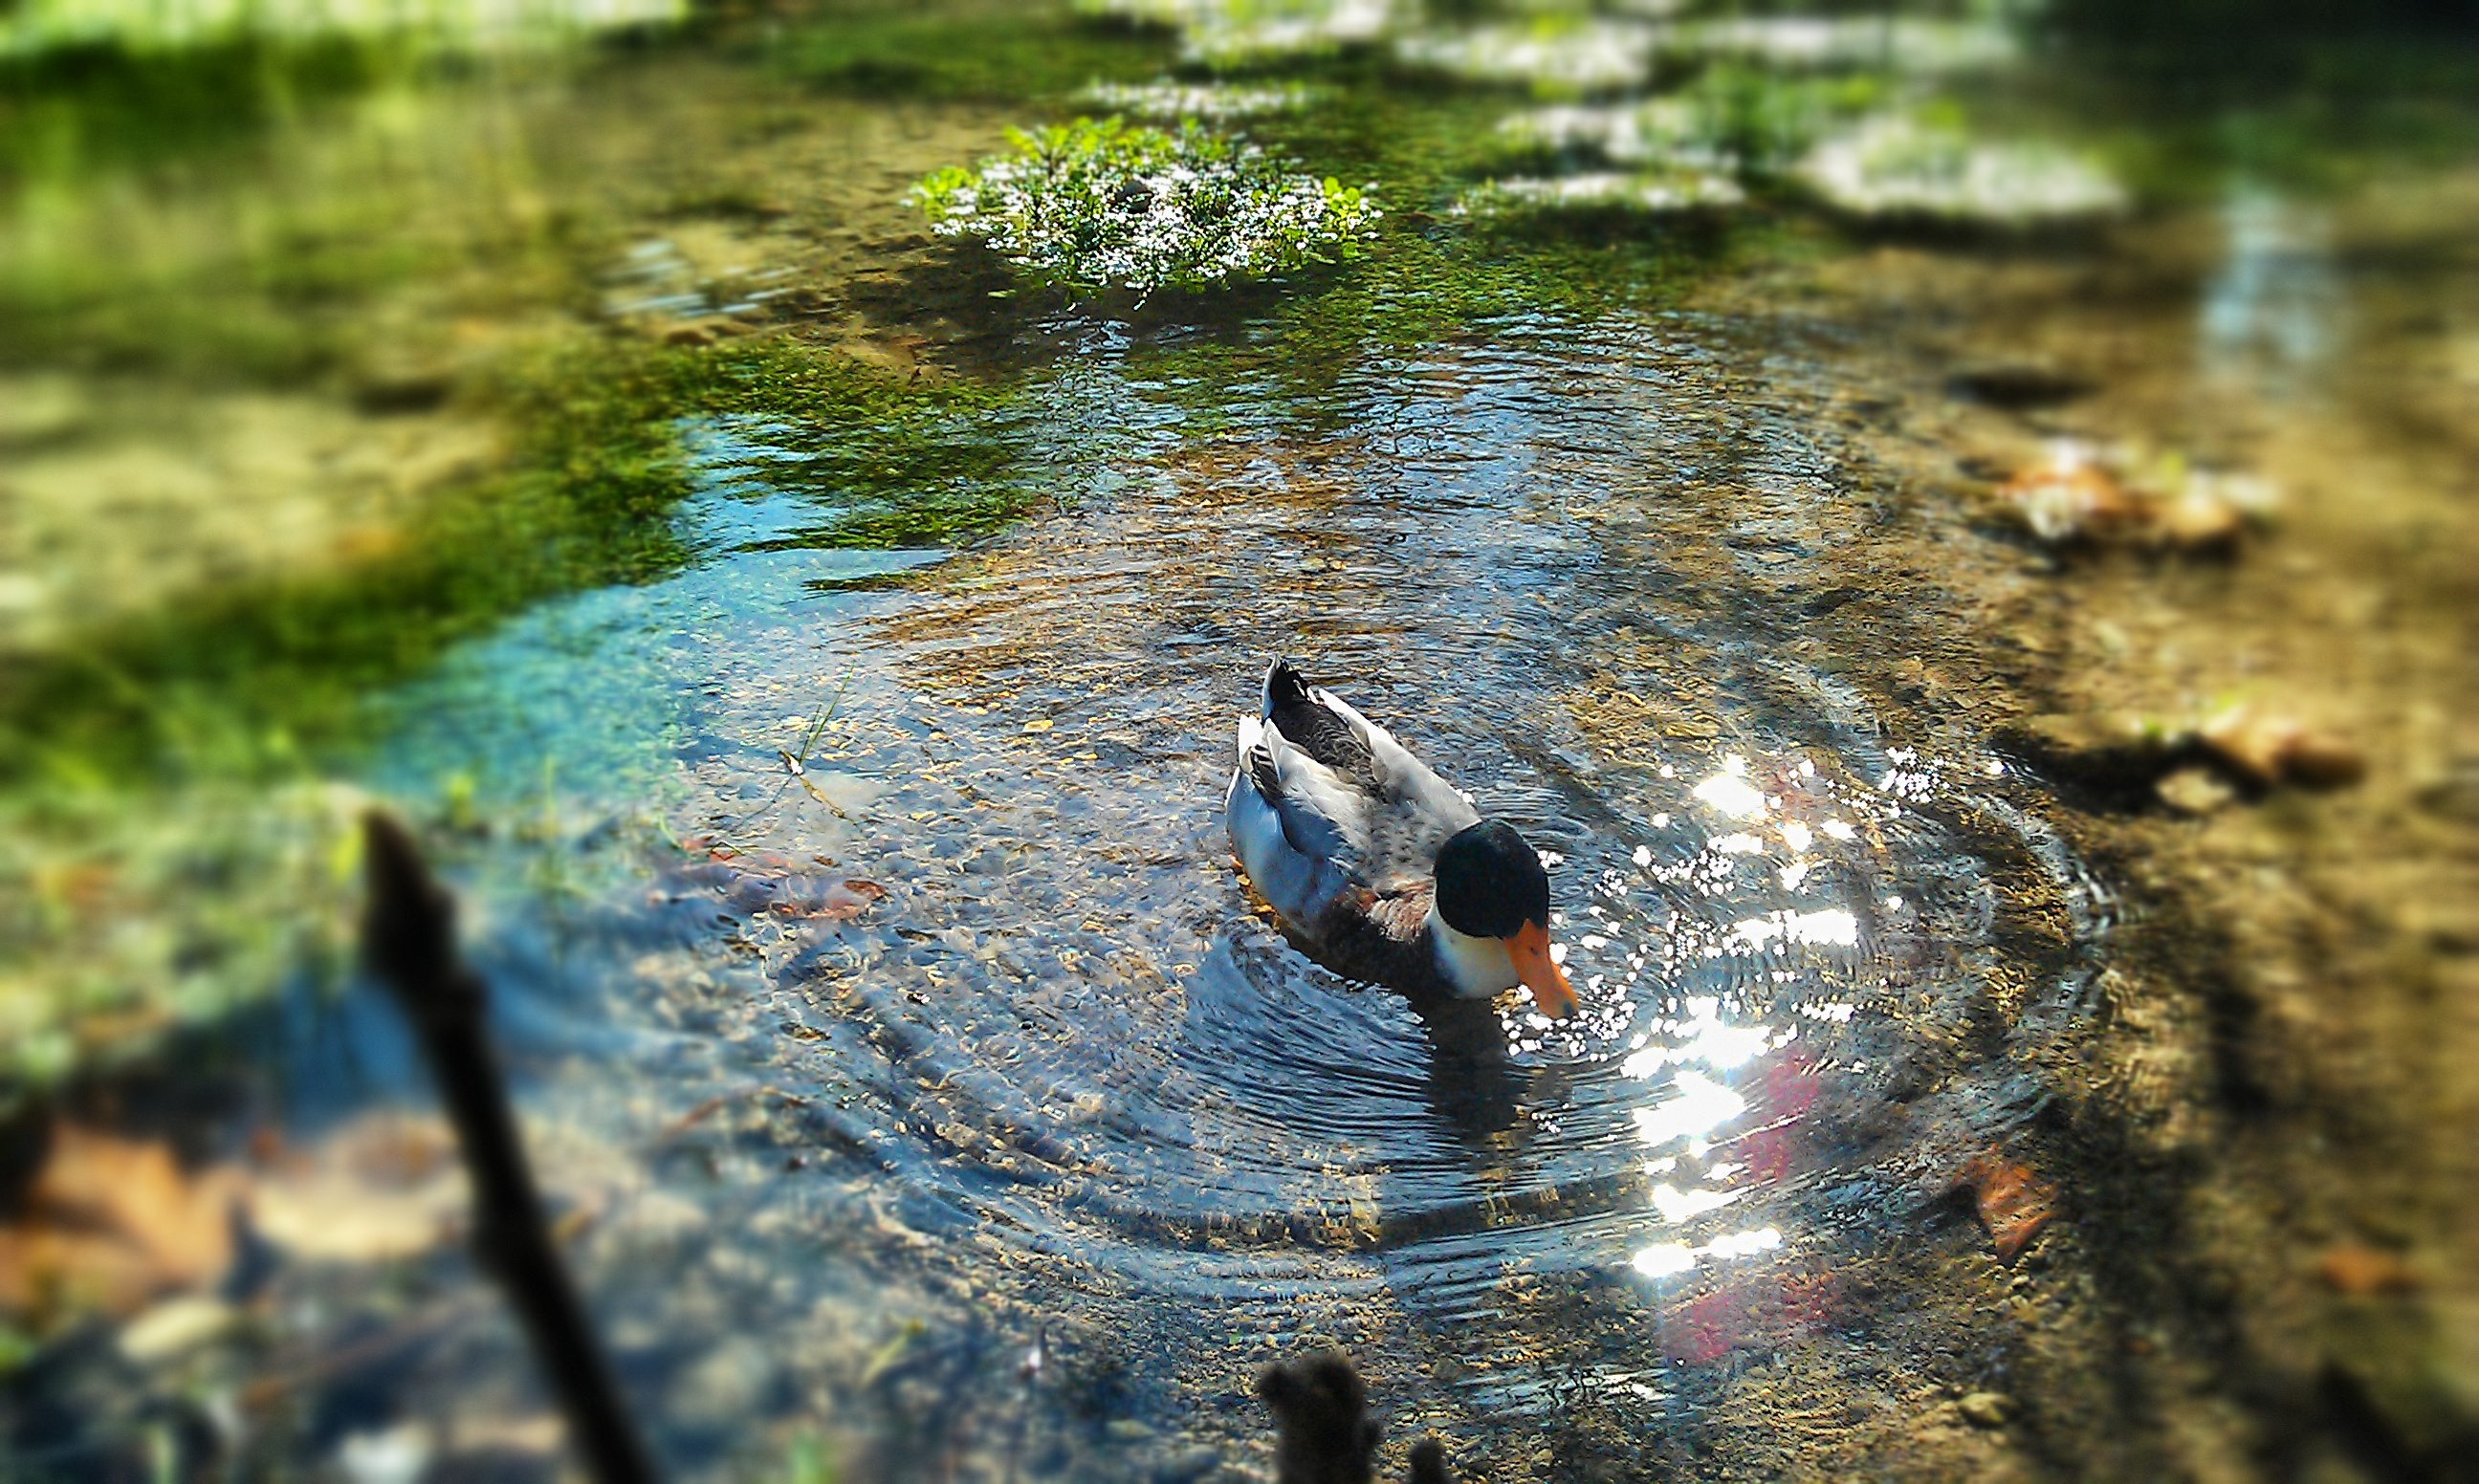
tree, water, nature, bird, sunlight, leaf, animal, alone, river, pond, wildlife, stream, reflection, autumn, waterway, duck, wetland, water bird